The Complete Plain Words

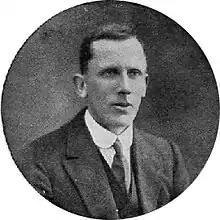
Ernest Gowers in 1920

Sir Ernest Gowers, a senior civil servant, was among those who wished to see officialese replaced by normal English. In 1929 he remarked in a speech about the civil service, "It is said... that we revel in jargon and obscurity". During the Second World War, with the role of government greatly expanded, official communications proliferated, and in Gowers's view were full of "mistiness and grandiloquence". He called for a new style of official writing, friendly in tone and easy to understand. His views came to the notice of the head of the civil service, Sir Edward Bridges, permanent secretary to the Treasury. After Gowers retired from the civil service at the end of the war, Bridges asked him to write a short pamphlet on good writing, for the benefit of the new generation of officials. Bridges called on his senior colleagues throughout the civil service to cooperate; some had already made efforts in the same cause, including the Inland Revenue, whose advice to staff included "one golden rule to bear in mind always: that we should try to put ourselves in the position of our correspondent, to imagine his feelings as he writes his letters, and to gauge his reaction as he receives ours."